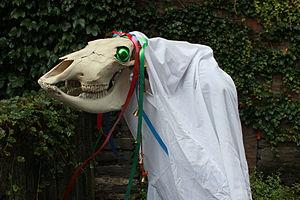
La Mari Lwyd ou Y Fari Lwyd est une tradition galloise qui célèbre la nouvelle année, bien qu'on puisse la rencontrer pendant une longue période qui va de Noël à la fin janvier. La coutume, censée porter chance, est d'accompagner la jument d'un foyer à l'autre, pubs y compris, et de chanter pour les propriétaires dans l'espoir d'être admis à leur table, nourriture et boisson à la clé.